Jeffrey A. Hoffman

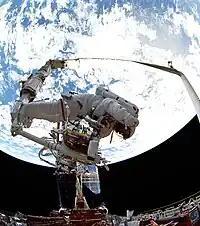
Hoffman repairing the Hubble during STS-61

Hoffman made his first space flight as a mission specialist on STS 51-D, April 12–19, 1985, on the Space Shuttle "Discovery". On this mission, he made the first STS contingency spacewalk, in an attempted rescue of a malfunctioning satellite.